1447

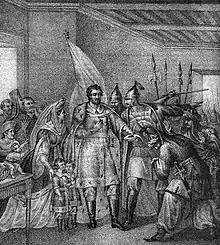
Vasily II is restored the throne of Moscow

Year 1447 (MCDXLVII) was a common year starting on Sunday of the Julian calendar.